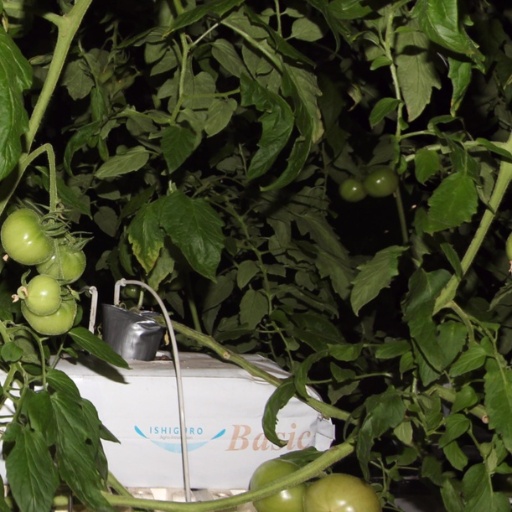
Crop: tomato